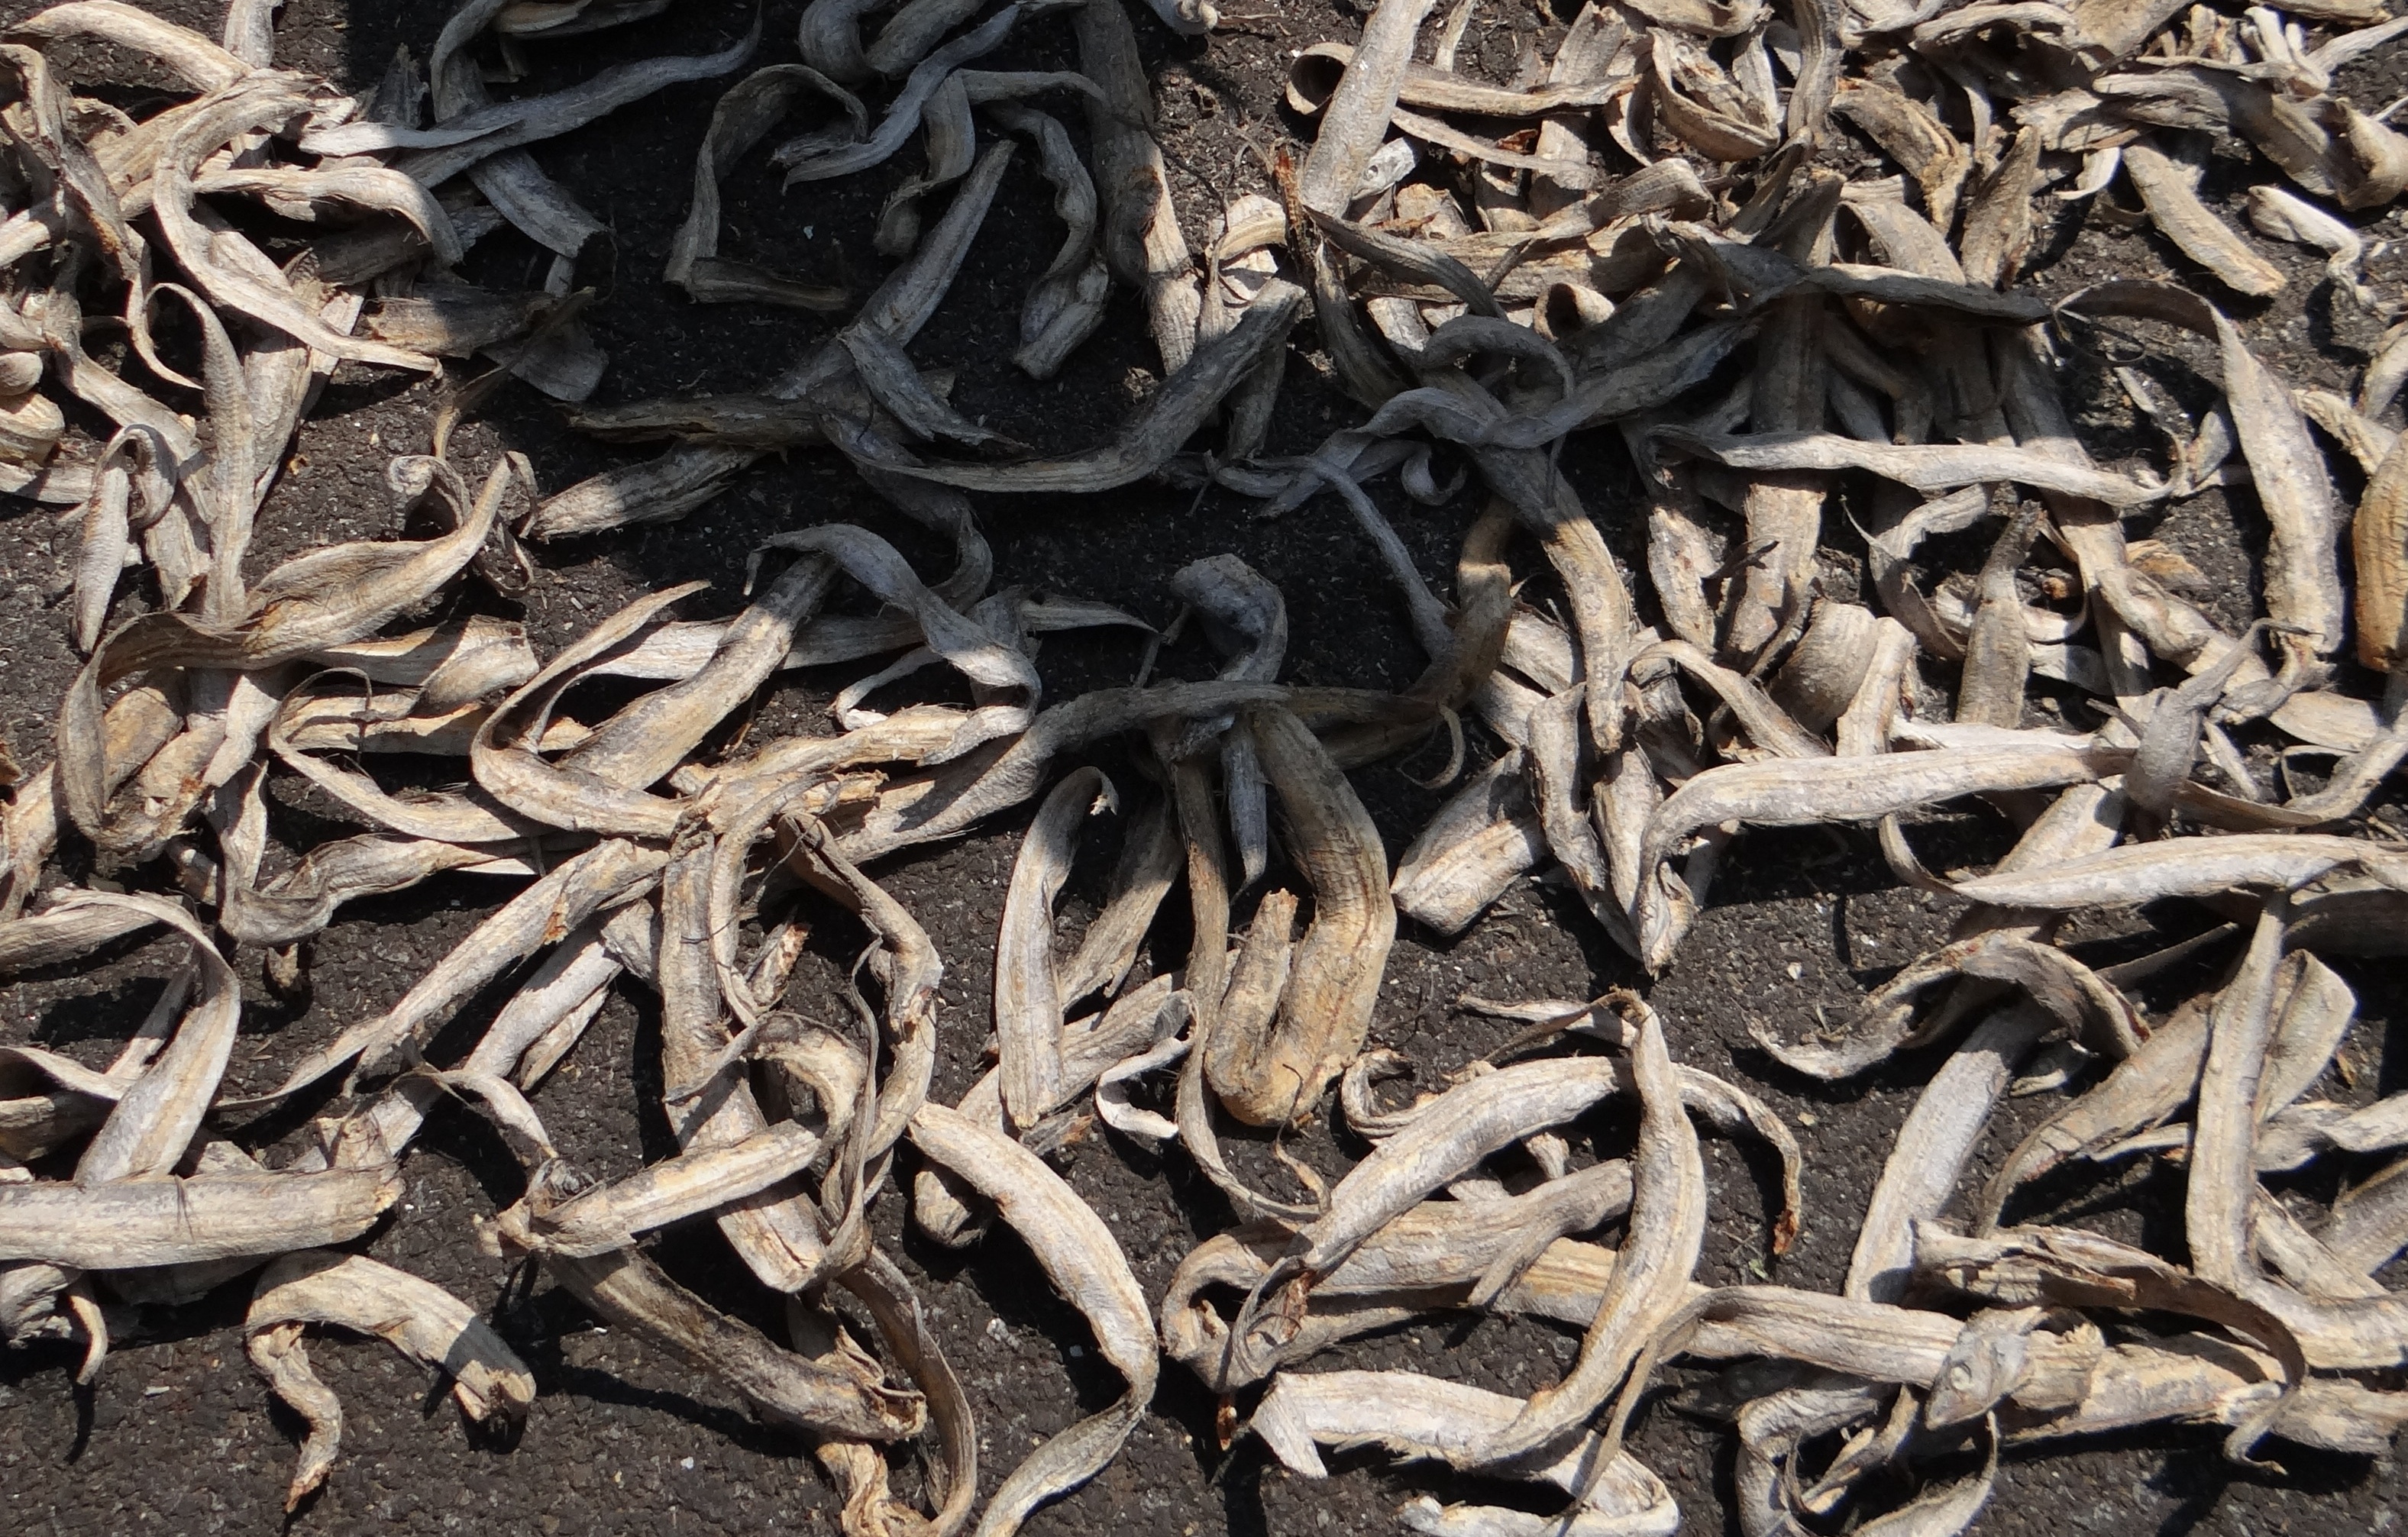
tree, branch, wood, wildlife, food, fishing, seafood, soil, reptile, dried, fish, gourmet, root, drying, salty, india, eel, scrap, dandeli, salted, sundried